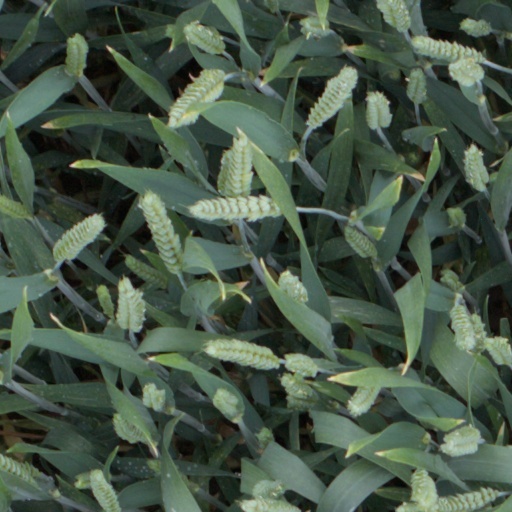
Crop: wheat